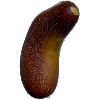
Label: Cucumber Ripe 1